Maritime history

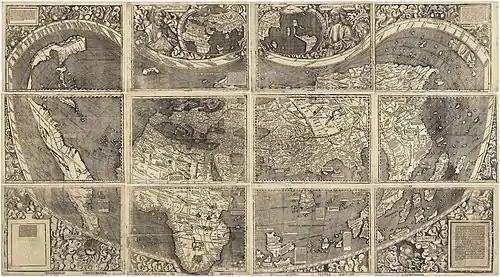
World map of Waldseemüller (Germany, 1507), which first used the name America (in the lower-left section, over South America). The name America derives from the Italian explorer Amerigo Vespucci.

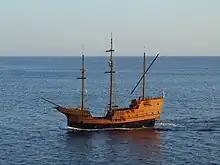
Replica of the Republic of Ragusa Carrack or Argosy (15th and 16th century).

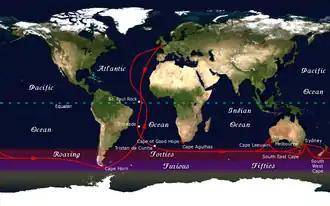
The "Clipper route" followed by ships sailing between England and Australia/New Zealand.

Born in the Republic of Genoa, Columbus was a navigator who sailed in search of a westward route to India, China, Japan and the Spice Islands thought to be the East Asian source of spices and other precious oriental goods obtainable only through arduous overland routes. Columbus was partly inspired by 13th-century Italian explorer Marco Polo in his ambition to explore Asia. His initial belief that he had reached "the Indies" has resulted in the name "West Indies" being attached to the Bahamas and the islands of the Caribbean. At the time of Columbus's voyages, the Americas were inhabited by Indigenous Americans, and Columbus later participated in the beginning of the Spanish conquest of the Americas.